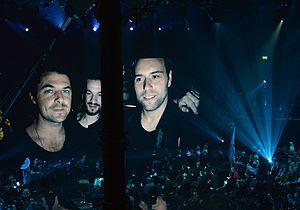
Swedish House Mafia est un groupe de musique dance suédois, originaire de Stockholm. Il se compose de trois disc jockeys de musique house que sont Axwell, Sebastian Ingrosso et Steve Angello. En 2011, le supergroupe se classe 10ᵉ dans le classement annuel du DJ Magazine.
Axwell, de son vrai nom Axel Christofer Hedfors, né le 18 décembre 1977 à Lund, est un disc jockey et producteur de musique house suédois. Fondateur du label Axtone Records, il était un des membres de Swedish House Mafia aux côtés de Sebastian Ingrosso et Steve Angello. En 2013, il est classé 19ᵉ dans le classement des disc jockeys les plus populaires par DJ Magazine.